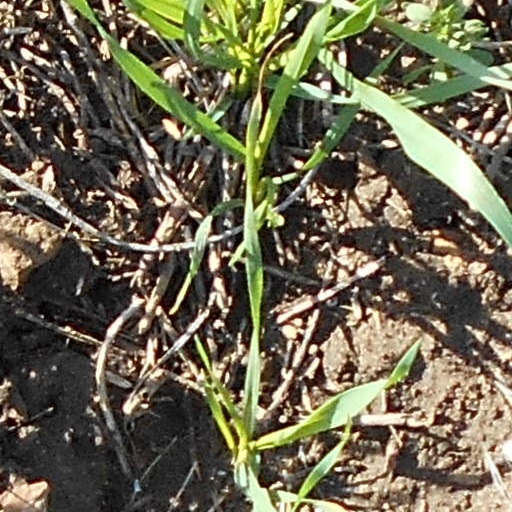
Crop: wheat